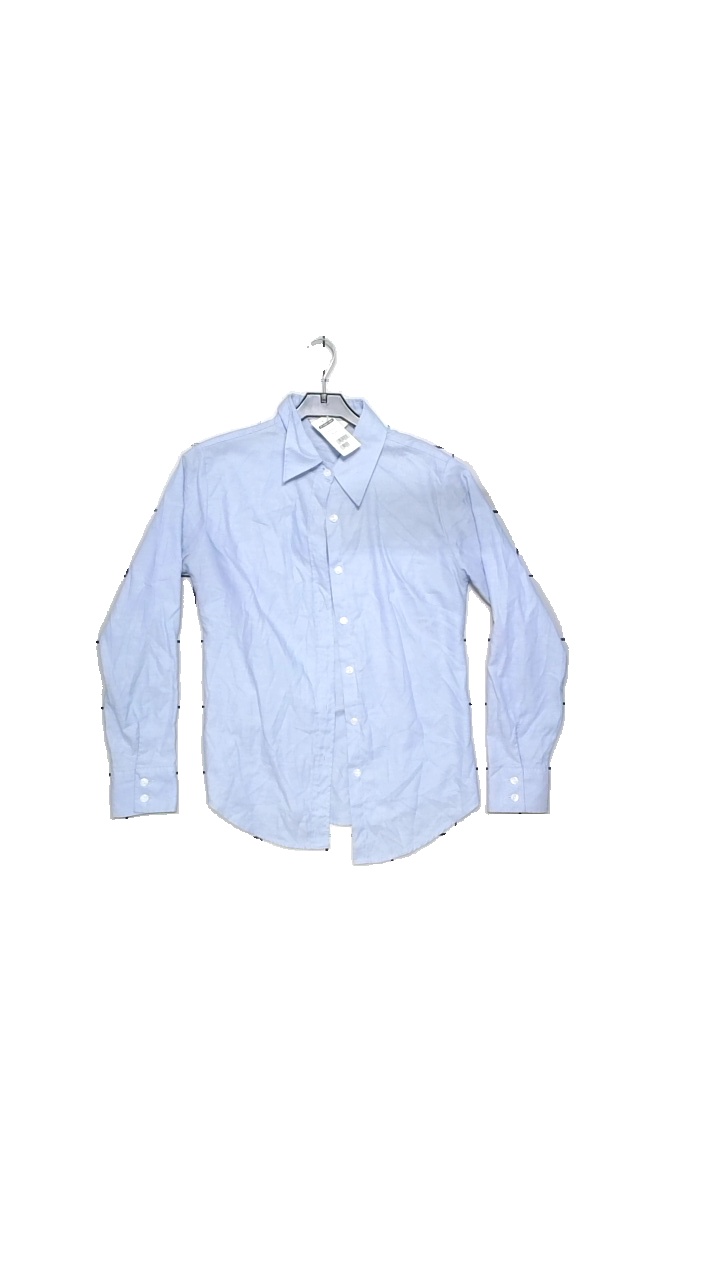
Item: Blouse (Ladies)
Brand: Fruit Of The Loom
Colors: Blue
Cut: Regular
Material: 70% cotton, 30% polyester
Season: All
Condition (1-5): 4
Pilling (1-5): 5
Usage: Reuse
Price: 50-100